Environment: real
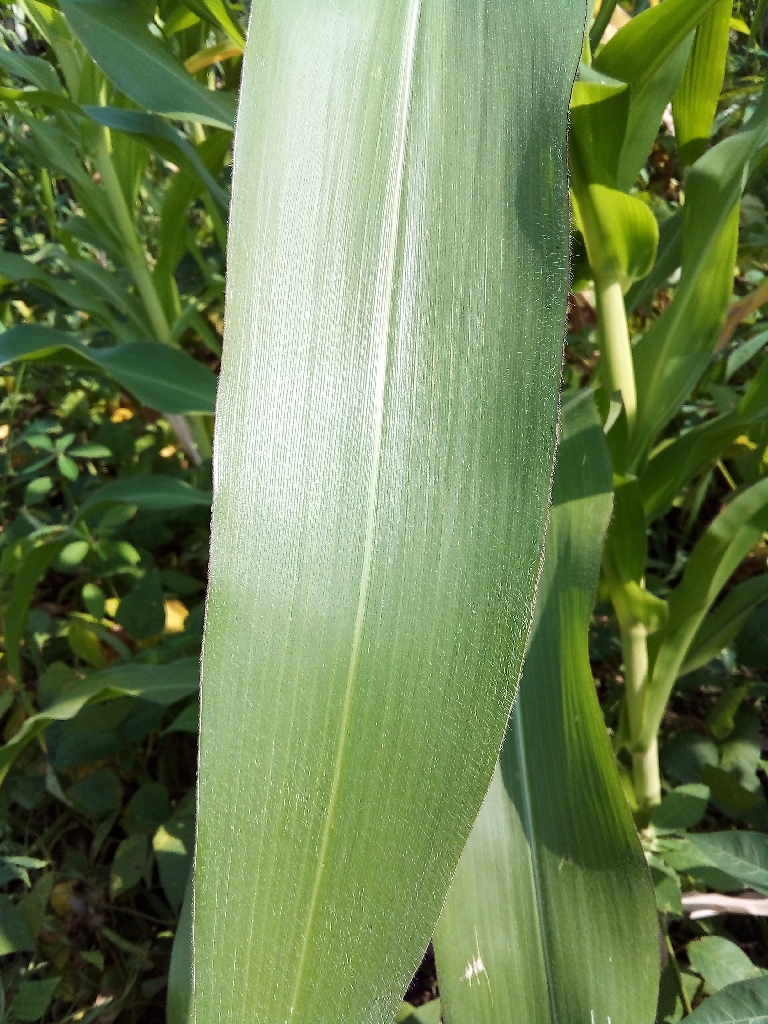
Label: healthy